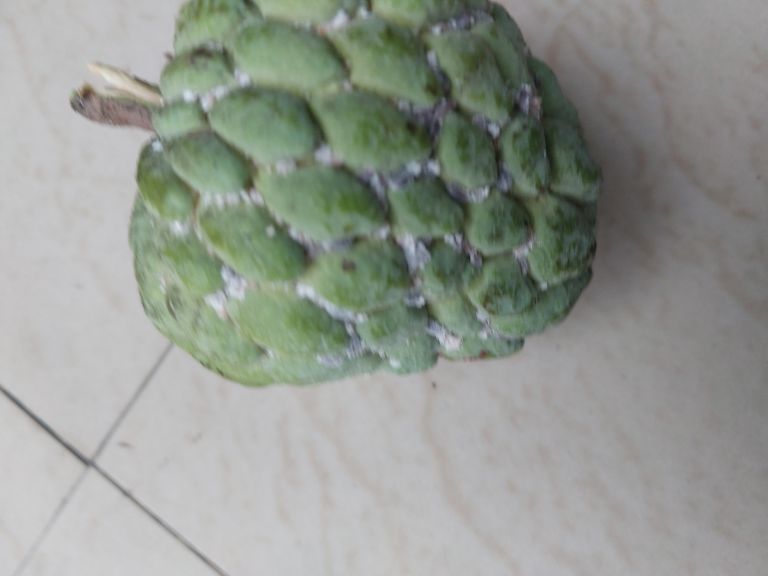
Disease label: Mealy Bug